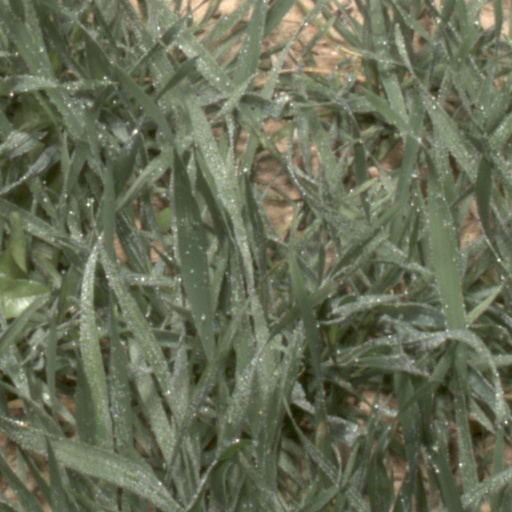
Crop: wheat